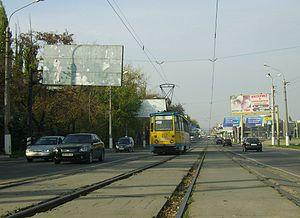
Le tramway de Louhansk est le réseau de tramways de la ville de Louhansk, en Ukraine. Le réseau est composé de neuf lignes.